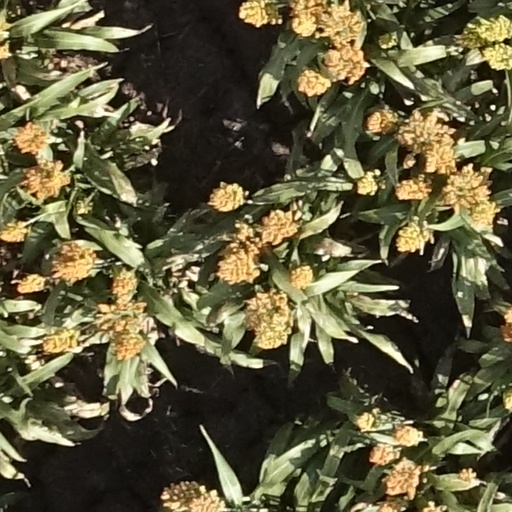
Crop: sorghum